Tonight and Every Night

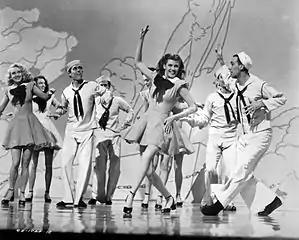
Hayworth and choreographer Jack Cole (as an uncredited dancer)

When Ros receives a note from Paul's father, Reverend Gerald Lundy, asking to meet her after the show that night, she assumes that he has sent him as an emissary to terminate their relationship. She is relieved when he explains it all and shows her a Bible that Paul had sent to him. The Reverend opens it to the page marked by Ros's picture, showing her a highlighted passage, proposing marriage. The Reverend then proposes for his absent son and welcomes Ros to the family.